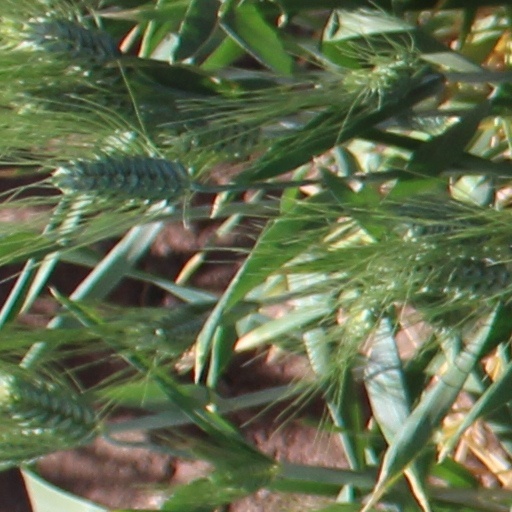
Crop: wheat